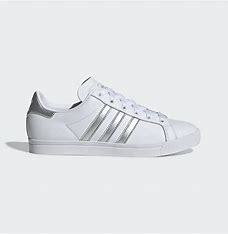
Brand: Adidas
Model: Coast Star